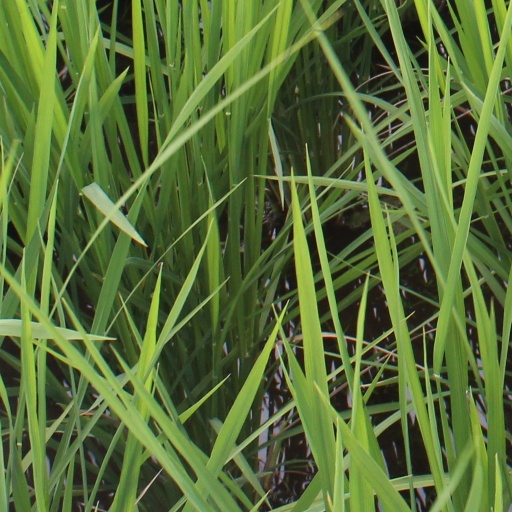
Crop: rice